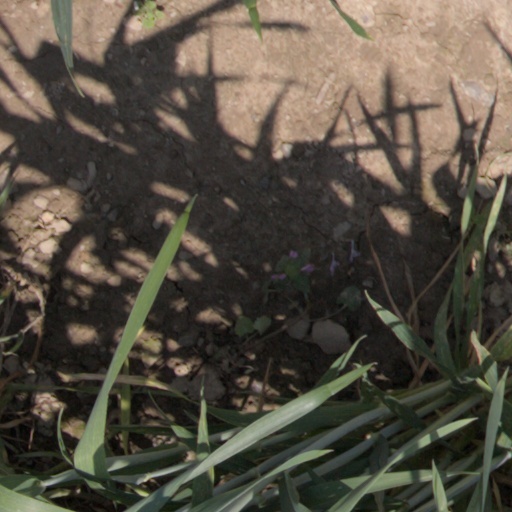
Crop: wheat